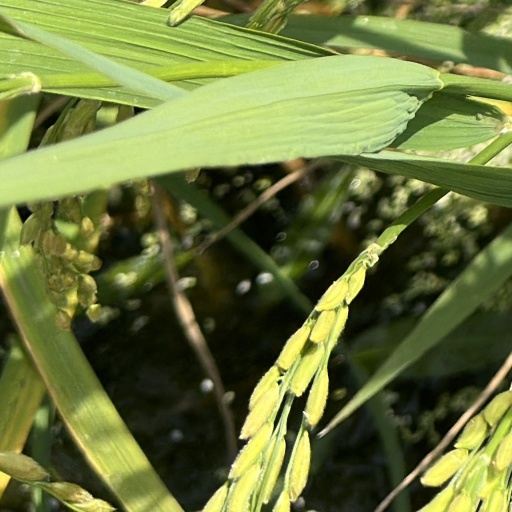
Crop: rice